History of the Jews in Bosnia and Herzegovina

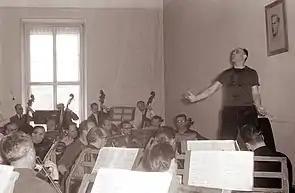
Oskar Danon during practice with the Maribor Symphony Orchestra in 1961

In 1940, there were approximately 14,000 Jews in Bosnia and Herzegovina, with 10,000 in Sarajevo.